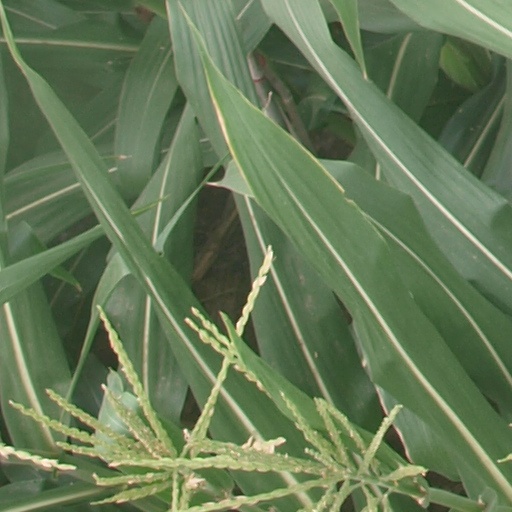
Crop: maize; corn